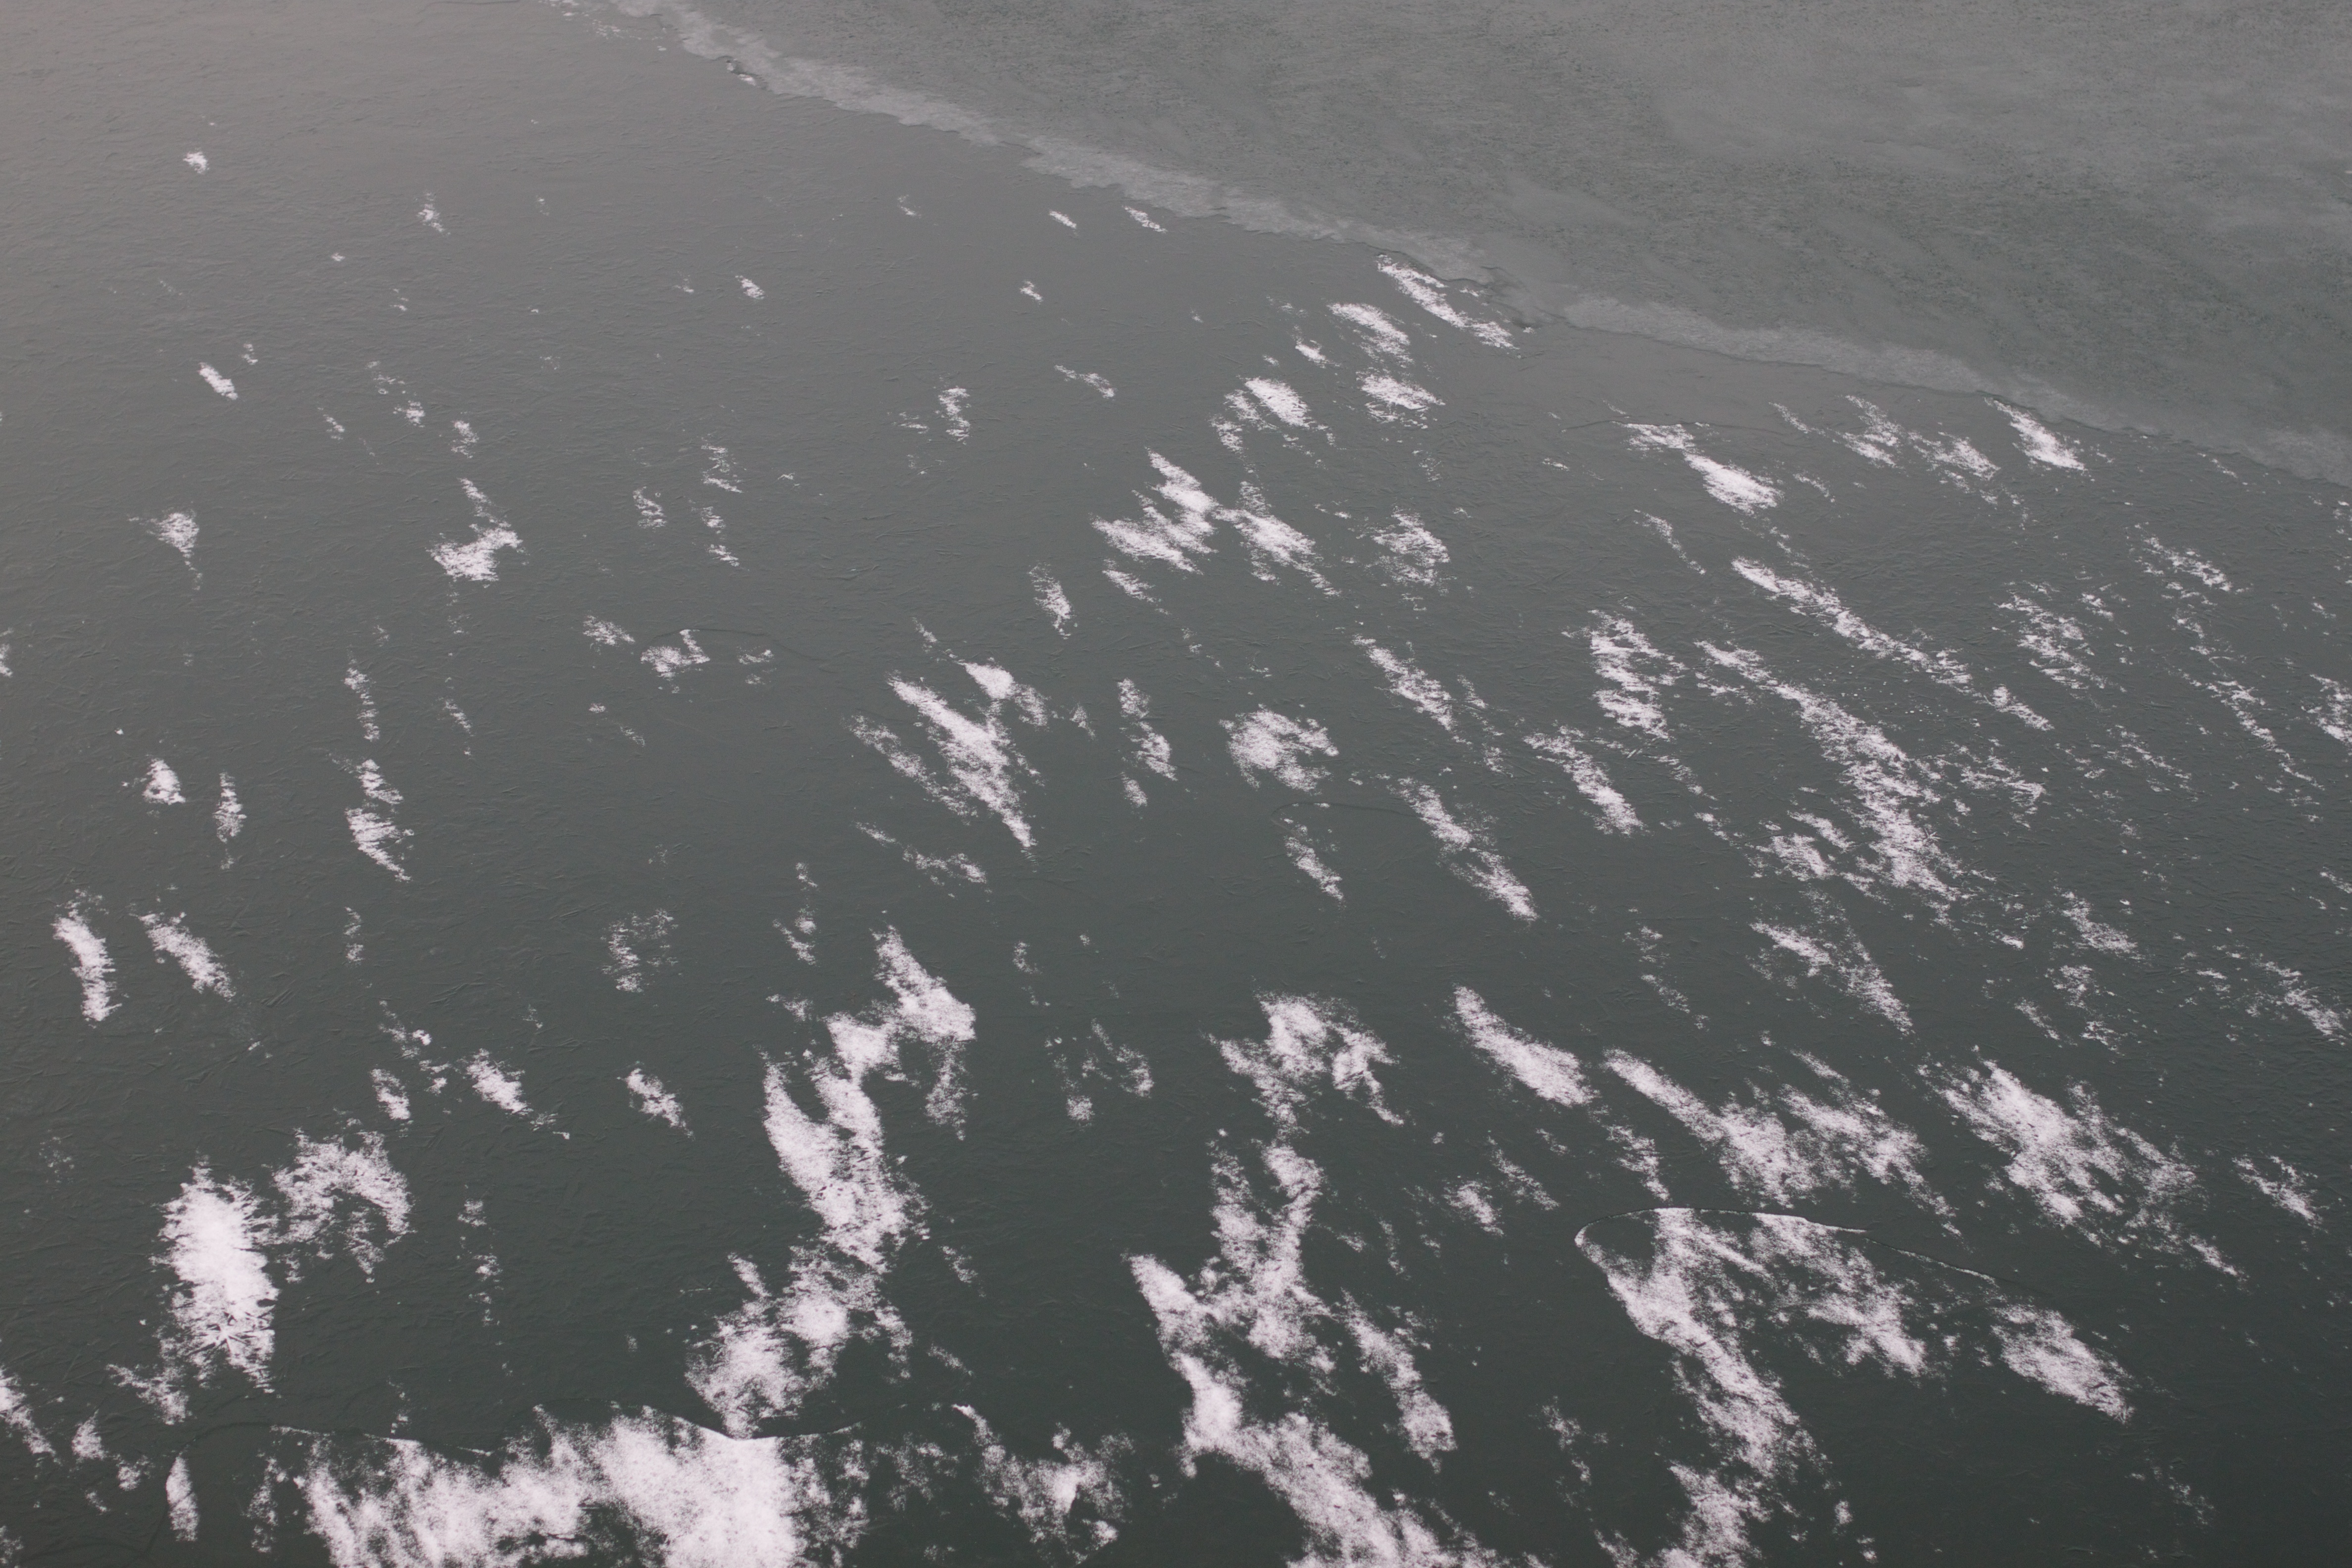
sea, coast, ocean, horizon, cloud, sky, wave, wind, atmosphere, ice, reflection, weather, aerial photography, atmospheric phenomenon, atmosphere of earth, geological phenomenon, wind wave